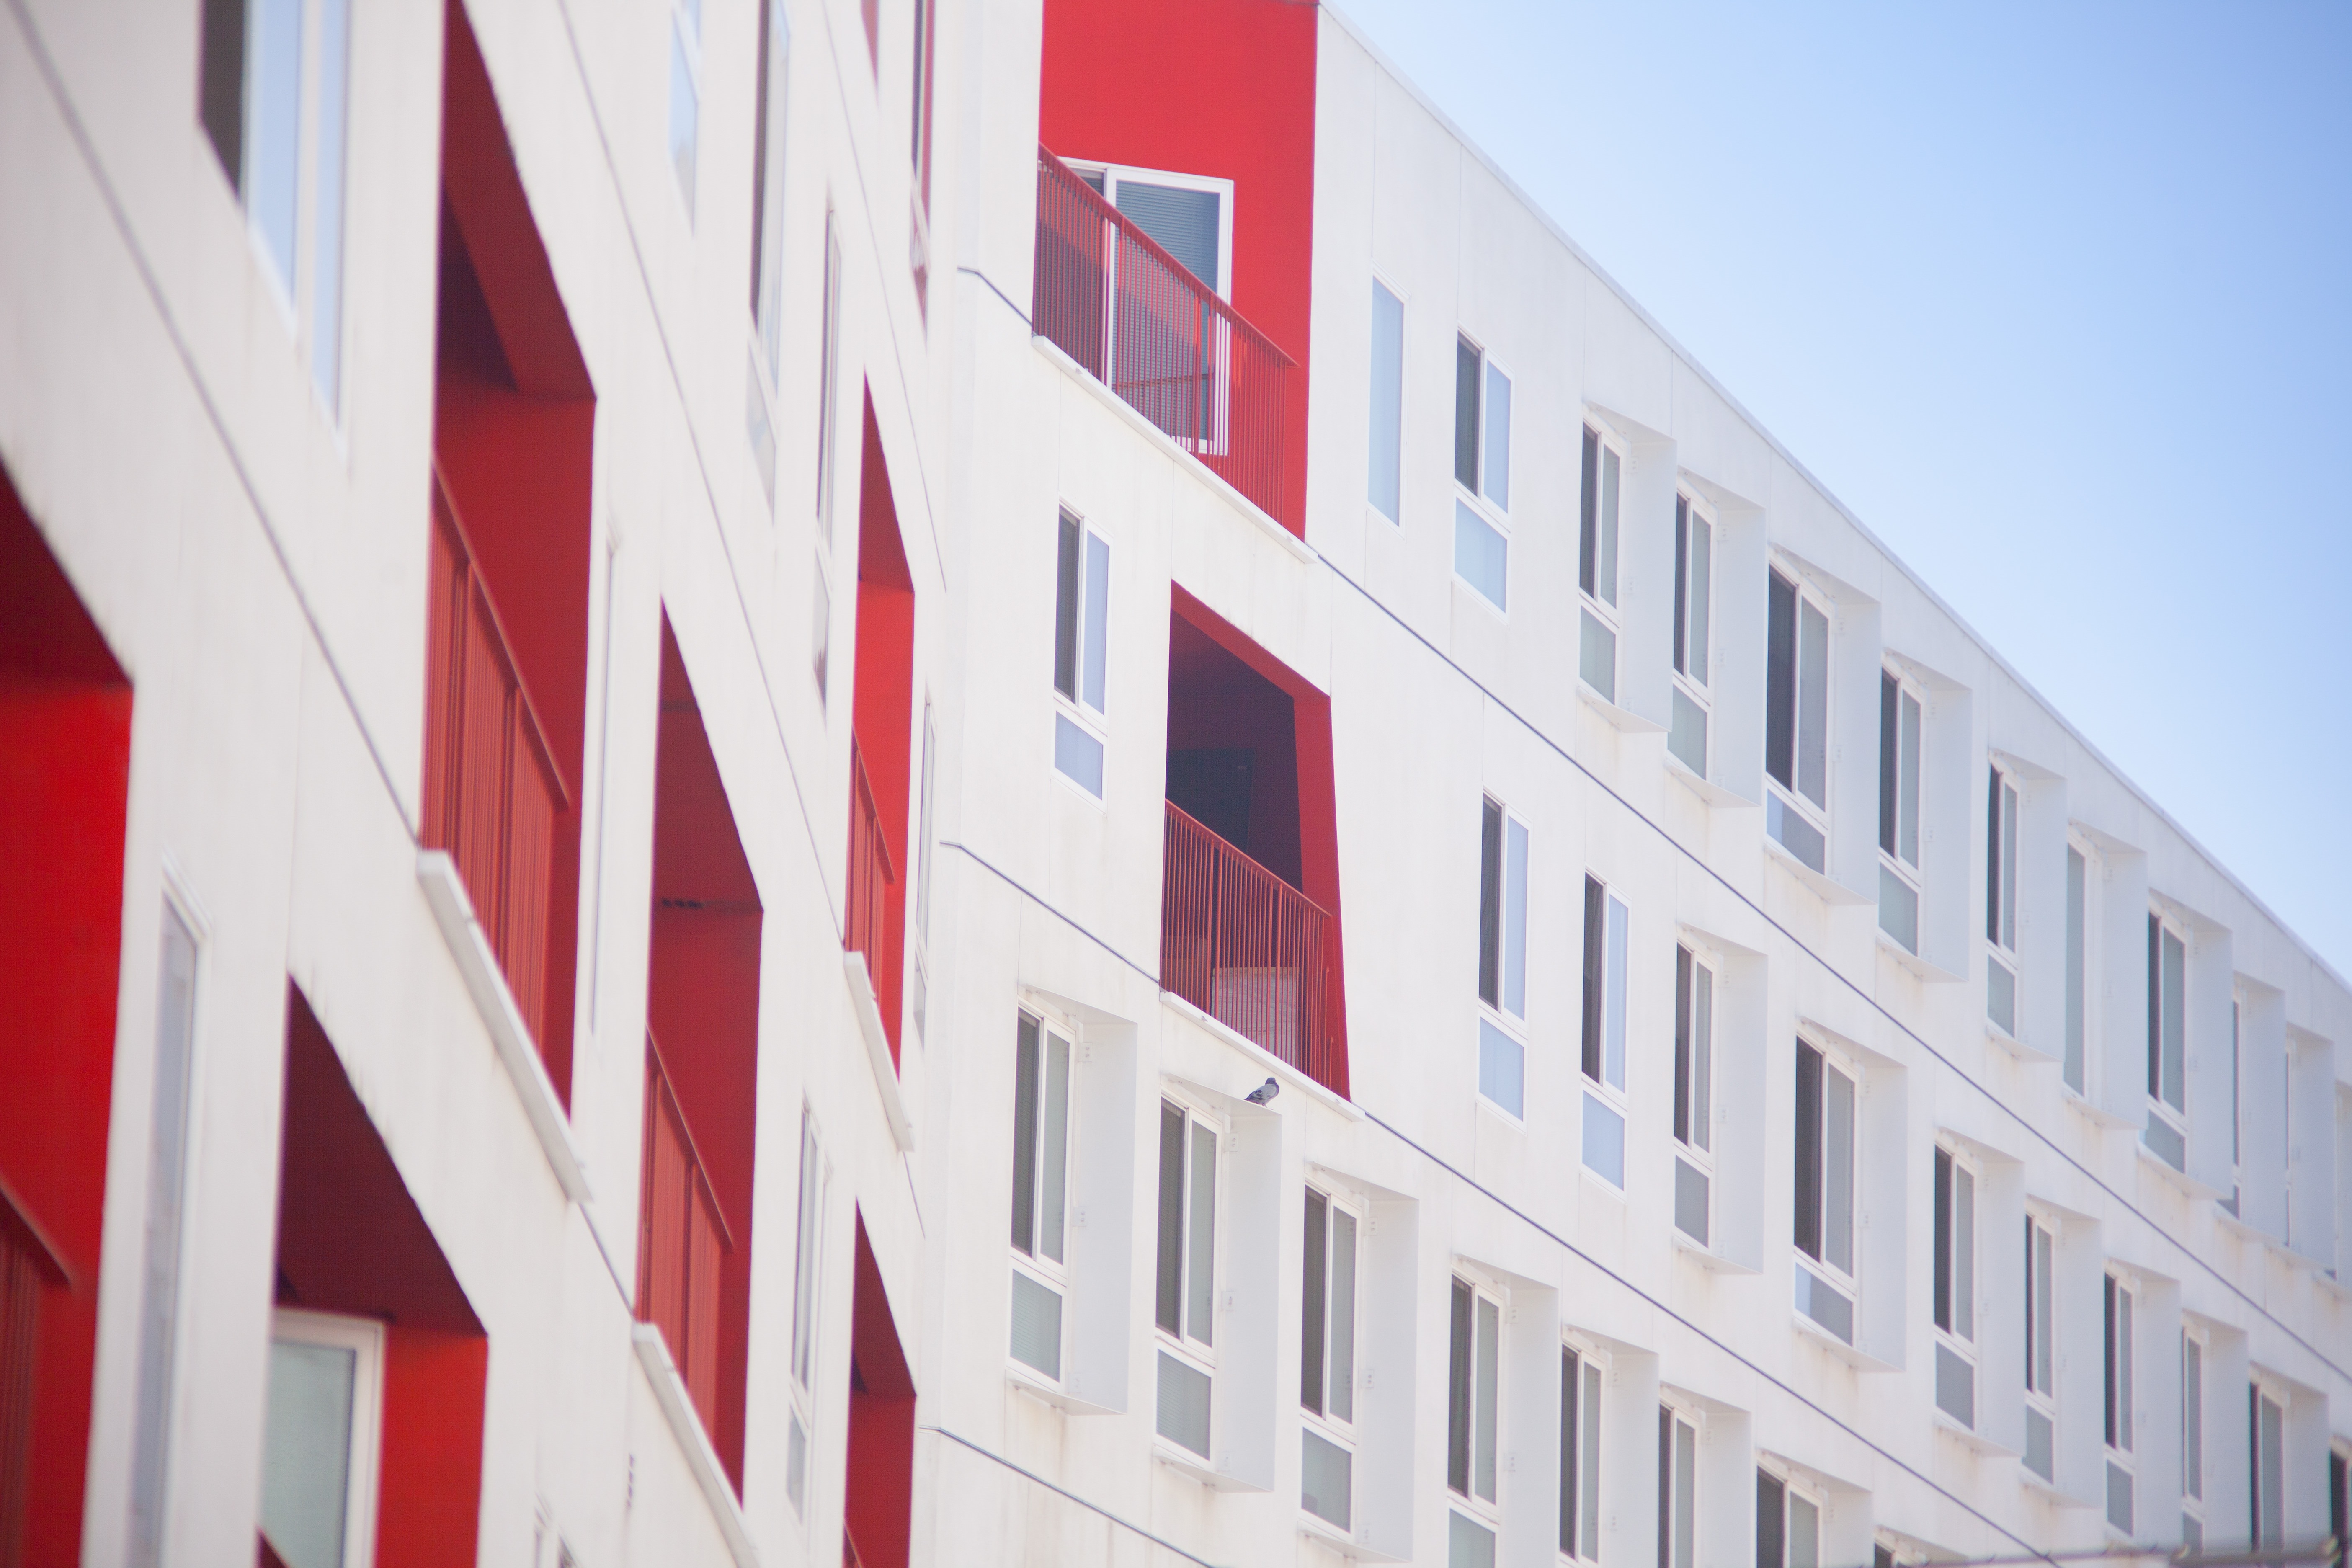
architecture, building, color, facade, tower block, high rise, windows